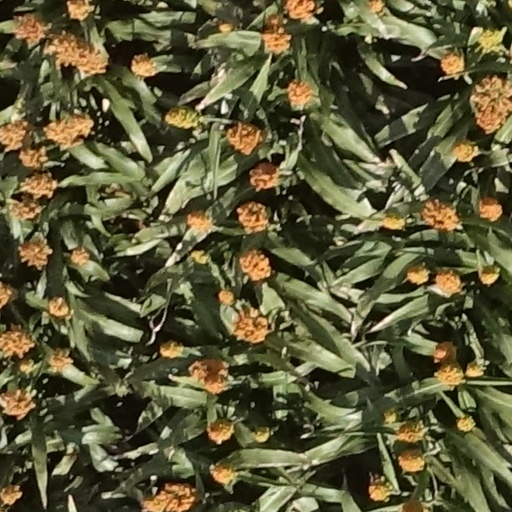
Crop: sorghum